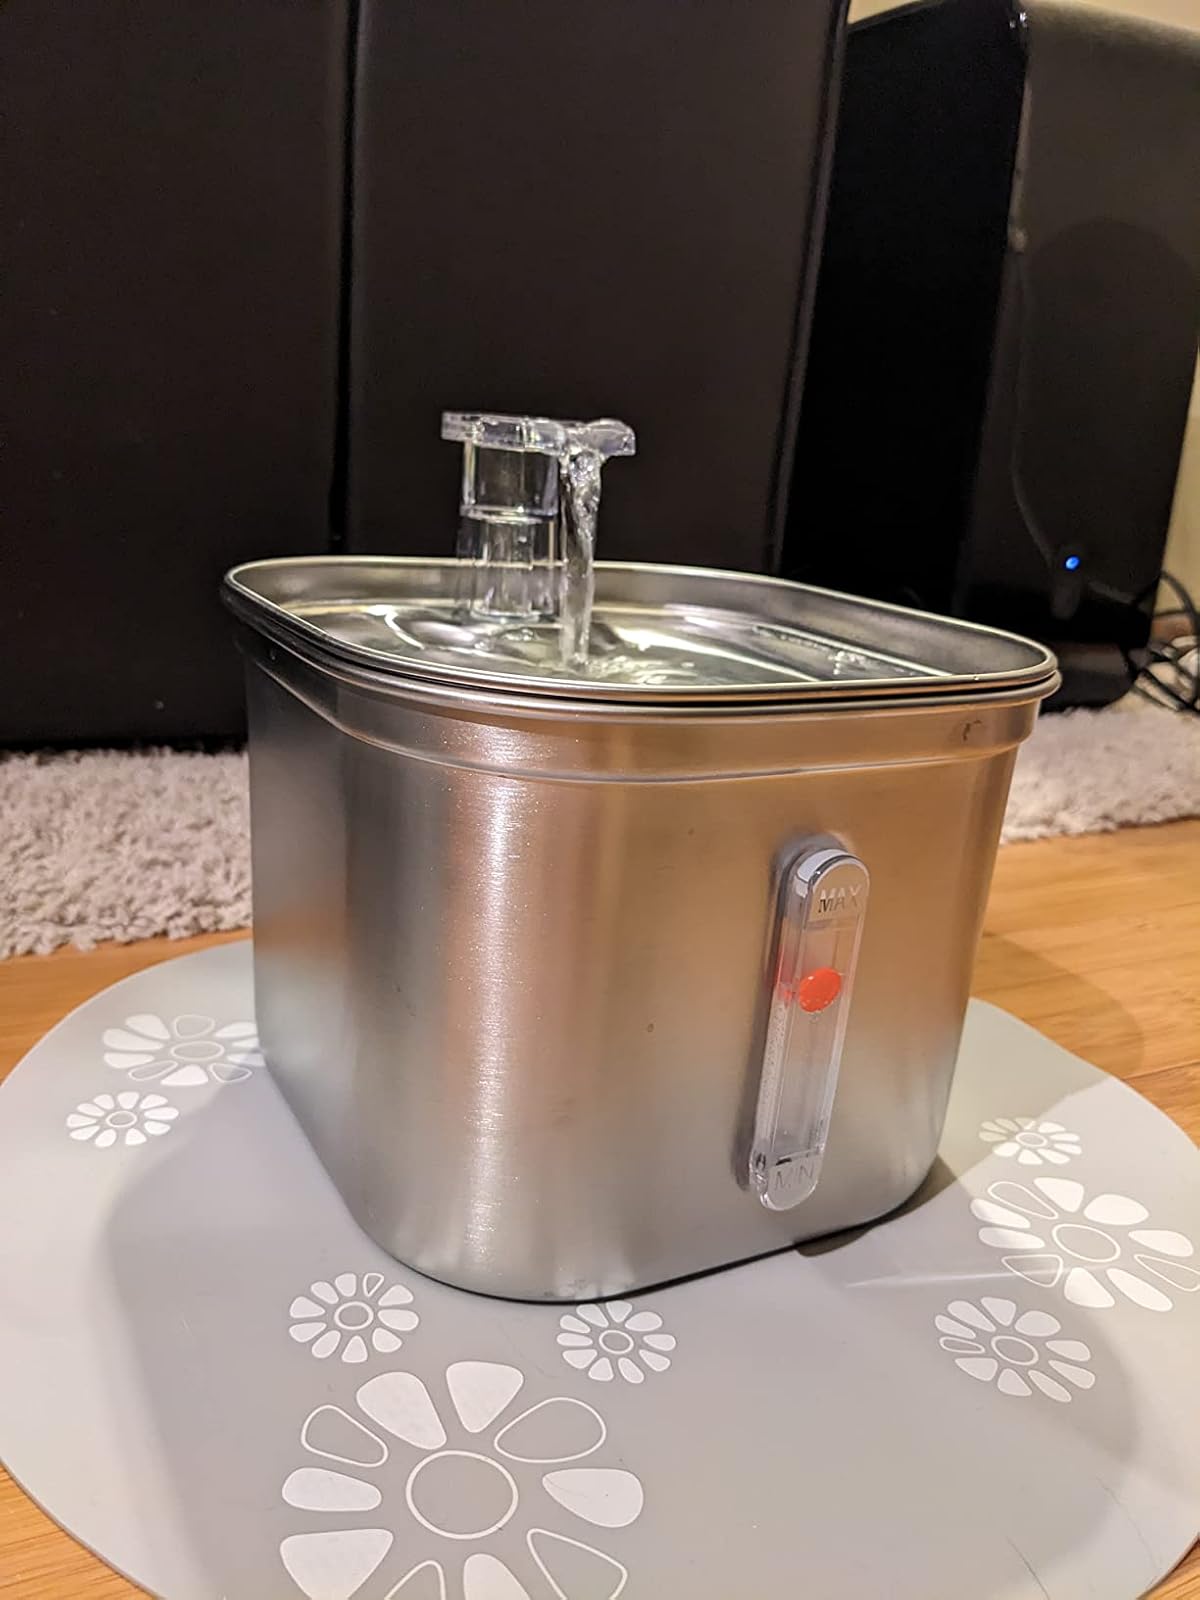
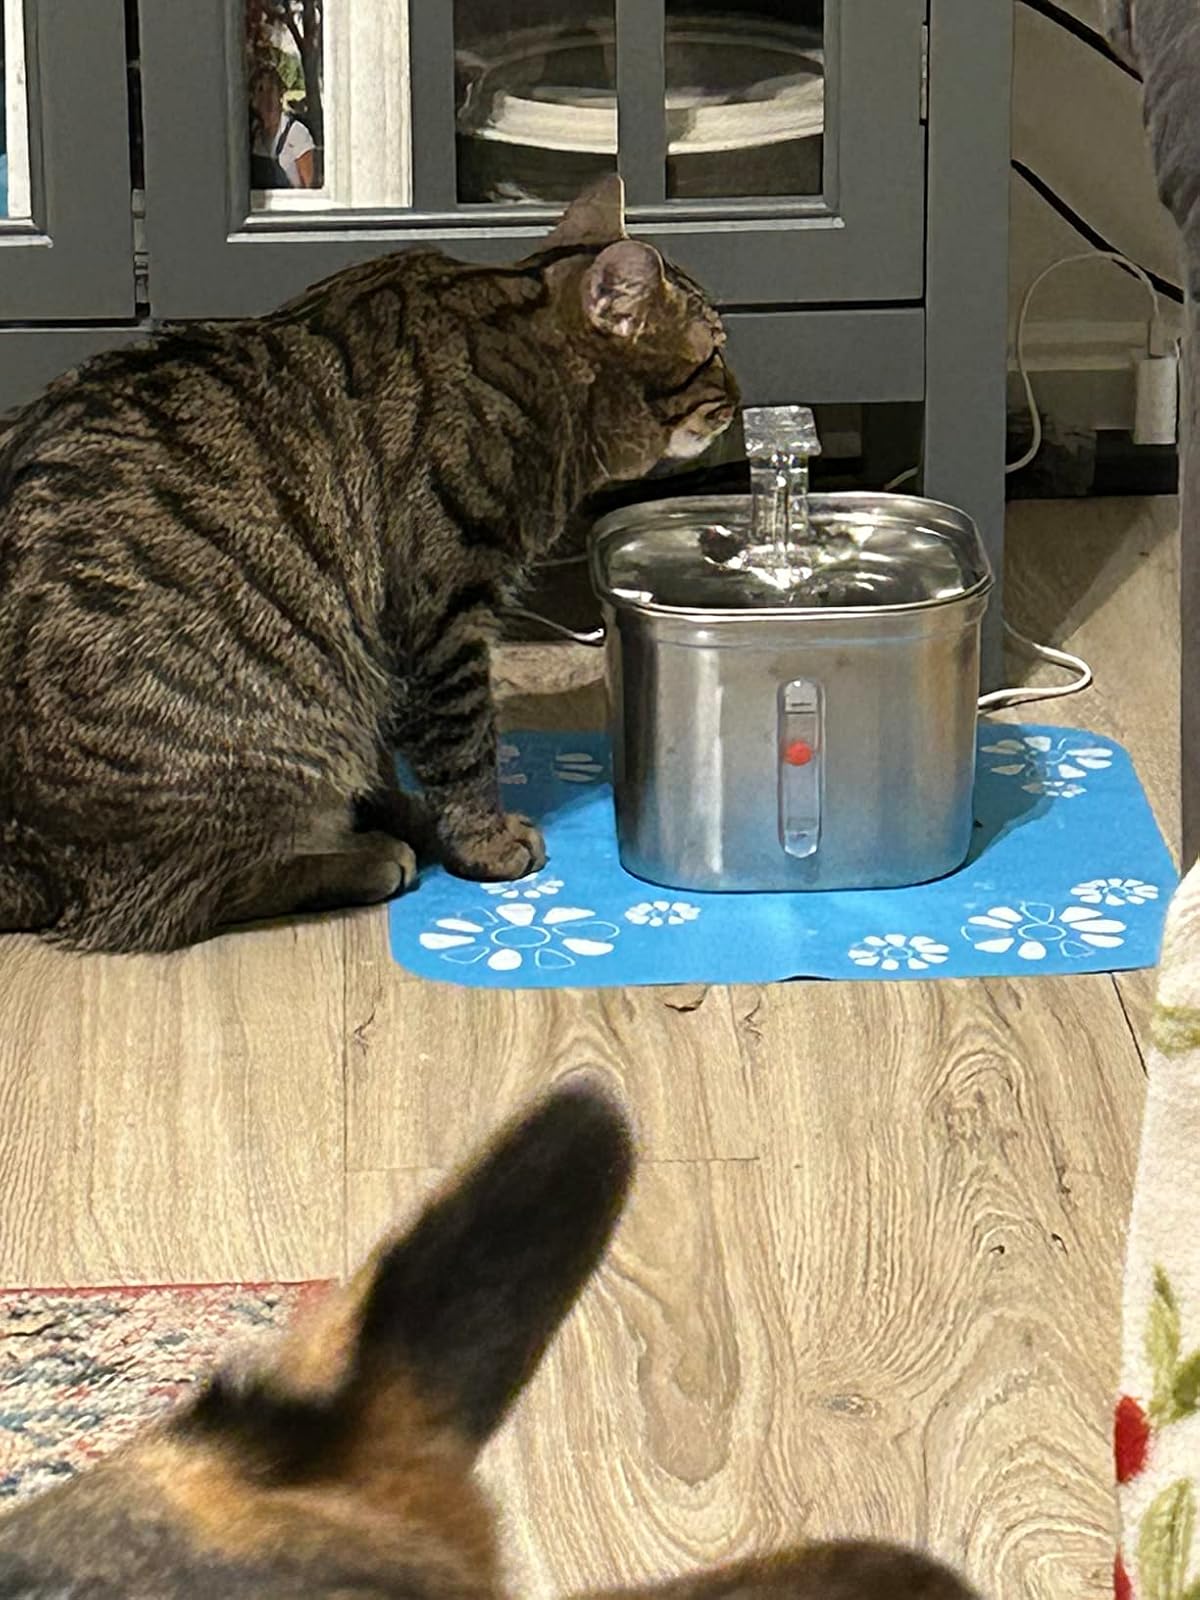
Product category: items_bowl
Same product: yes